Asia-Pacific Broadcasting Union

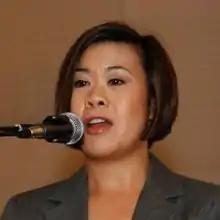
Veronica Pedrosa of Al Jazeera addressing an ABU conference

ABU Engineering Industry Excellence Award and ABU Broadcast Engineering Excellence Award are presented annually to broadcast personalities who have made significant contributions respectively to their organisations and to the industry as a whole. They are selected from nominations made by ABU members and followed by an evaluation process by a panel of judges. The Broadcast Engineering Excellence Award is being sponsored by Broadcast and Professional Pacific Asia Company (BPPA). The award includes a study tour of Sony research facilities.